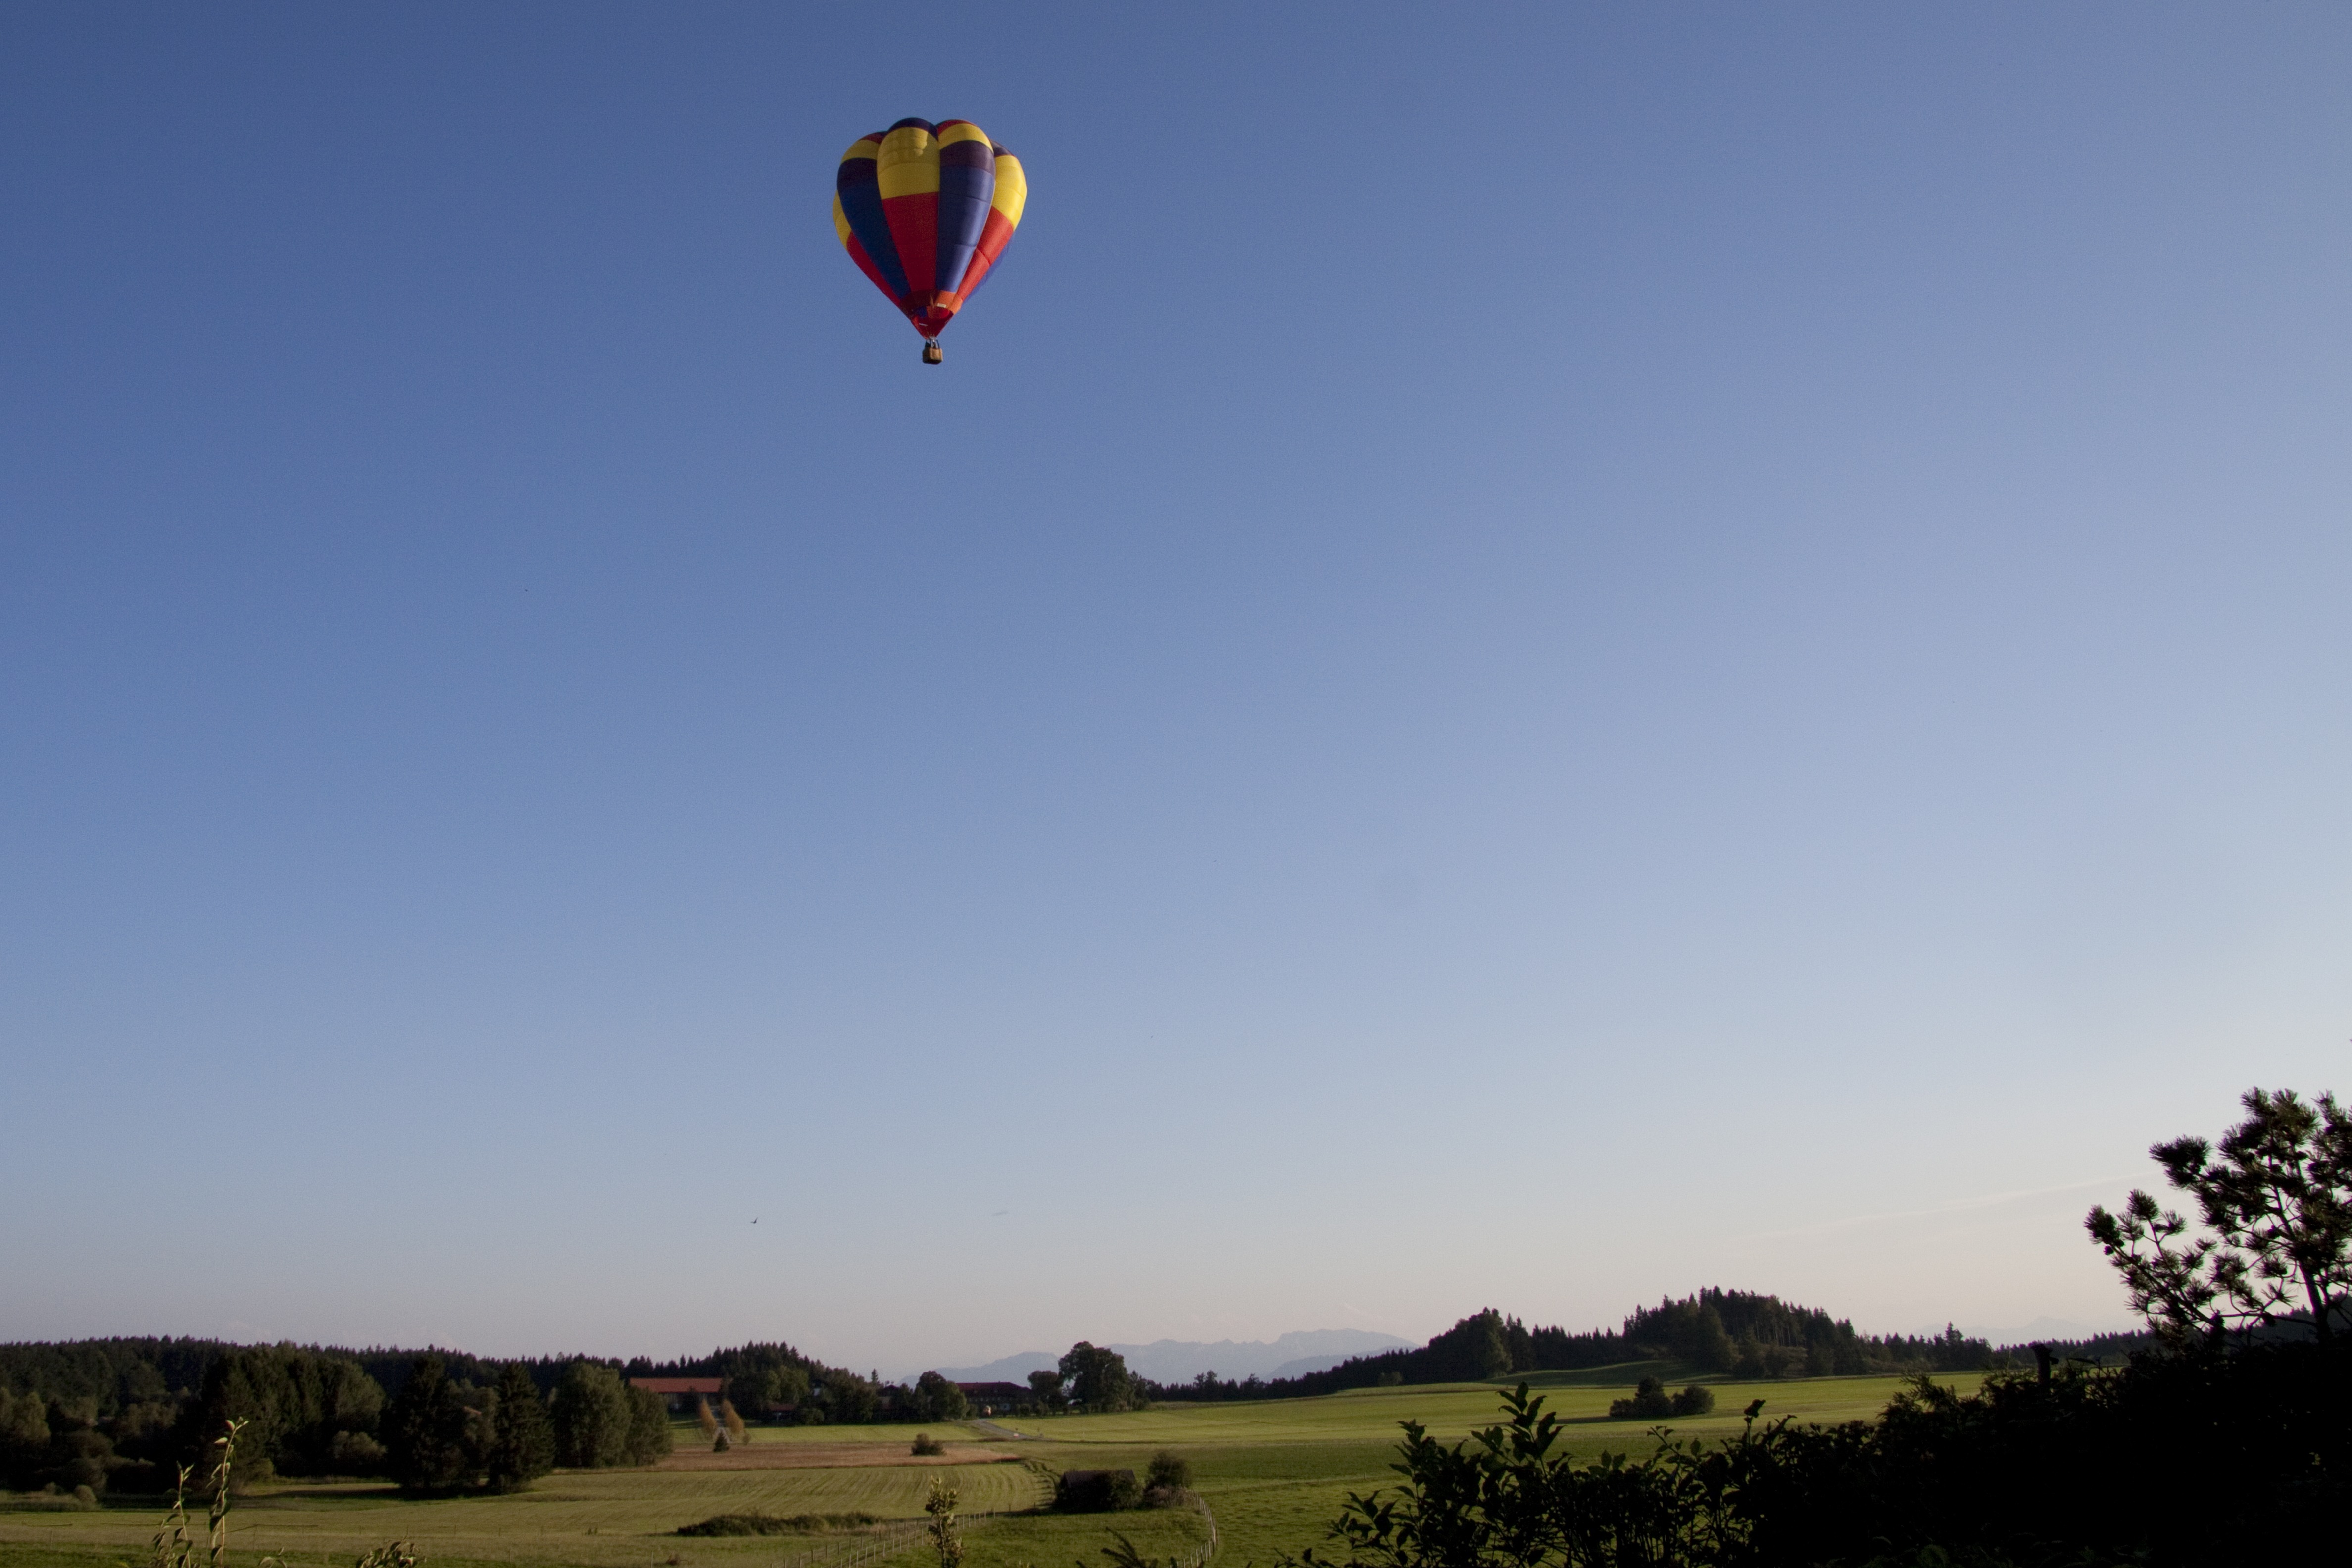
landscape, sky, air, balloon, hot air balloon, aircraft, vehicle, flight, blue, colorful, extreme sport, toy, parachute, sports, mountains, abendstimmung, wide angle, helium, upper bavaria, hot air ballooning, hydrogen, lifting gas, gas filled, atmosphere of earth, windsports, kite sports, gas tight envelope, filling gas, gas balloon